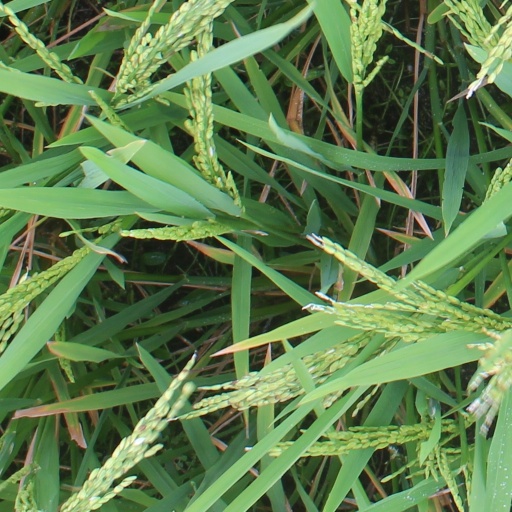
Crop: rice